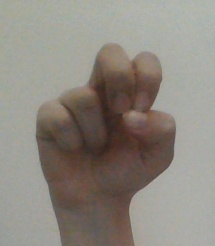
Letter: gaaf